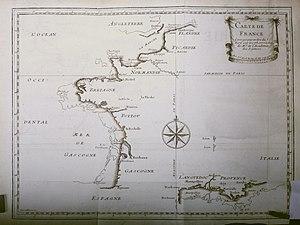
Carte de France corrigé par ordre du Roy sur les observations de Messieurs de l'Académie des Sciences. Texte descriptif, tiré de: &#32